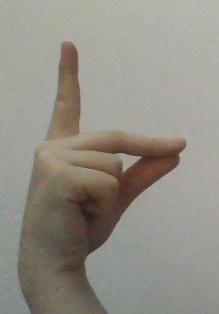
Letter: ta